George Wallace Gouinlock

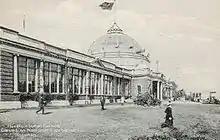
1927 postcard of the Horticultural Palace at the Canadian National Exhibition, Toronto, Ontario, Canada

Many of Gouinlock's buildings were Beaux-Arts. His works also feature other architectural styles. Many buildings at Exhibition Place were designed by Gouinlock: